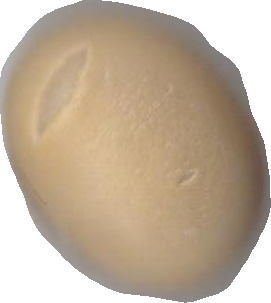
Variety: Grobogan